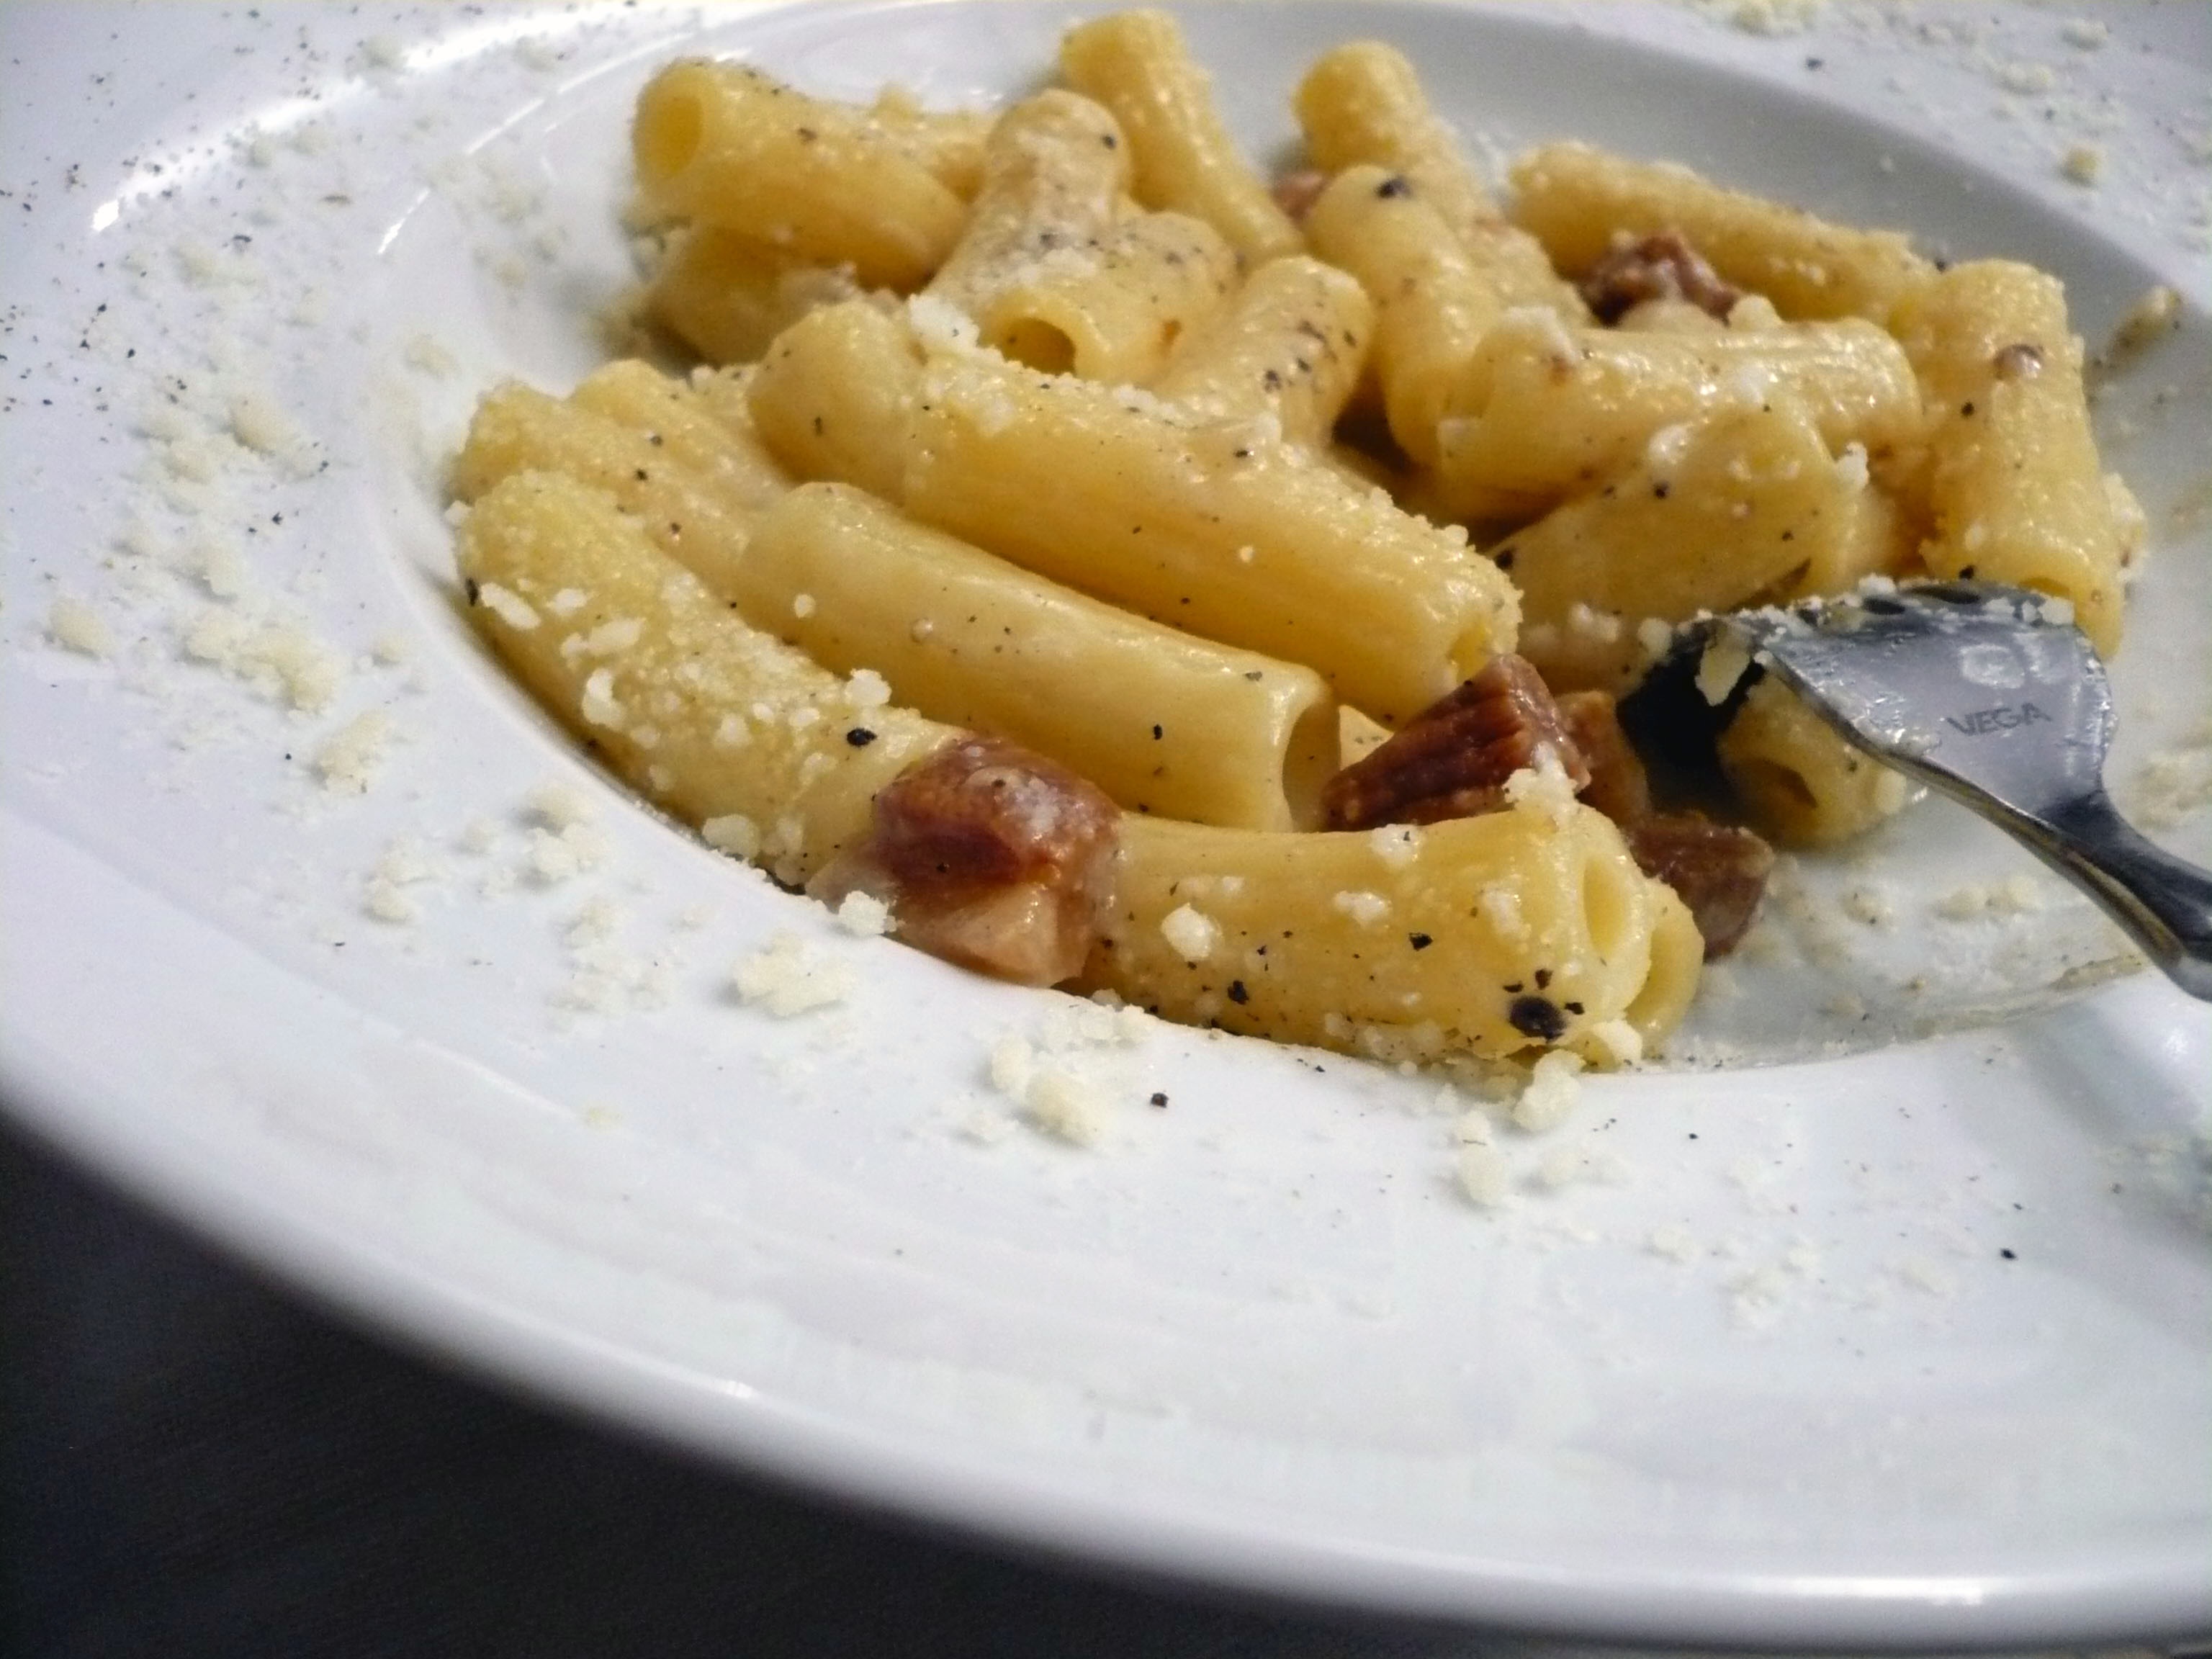
restaurant, dish, food, produce, vegetable, fresh, italy, cuisine, pasta, rome, dinner, penne, vegetarian food, italian, italian food, carbonara, european food